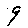
Label: 9